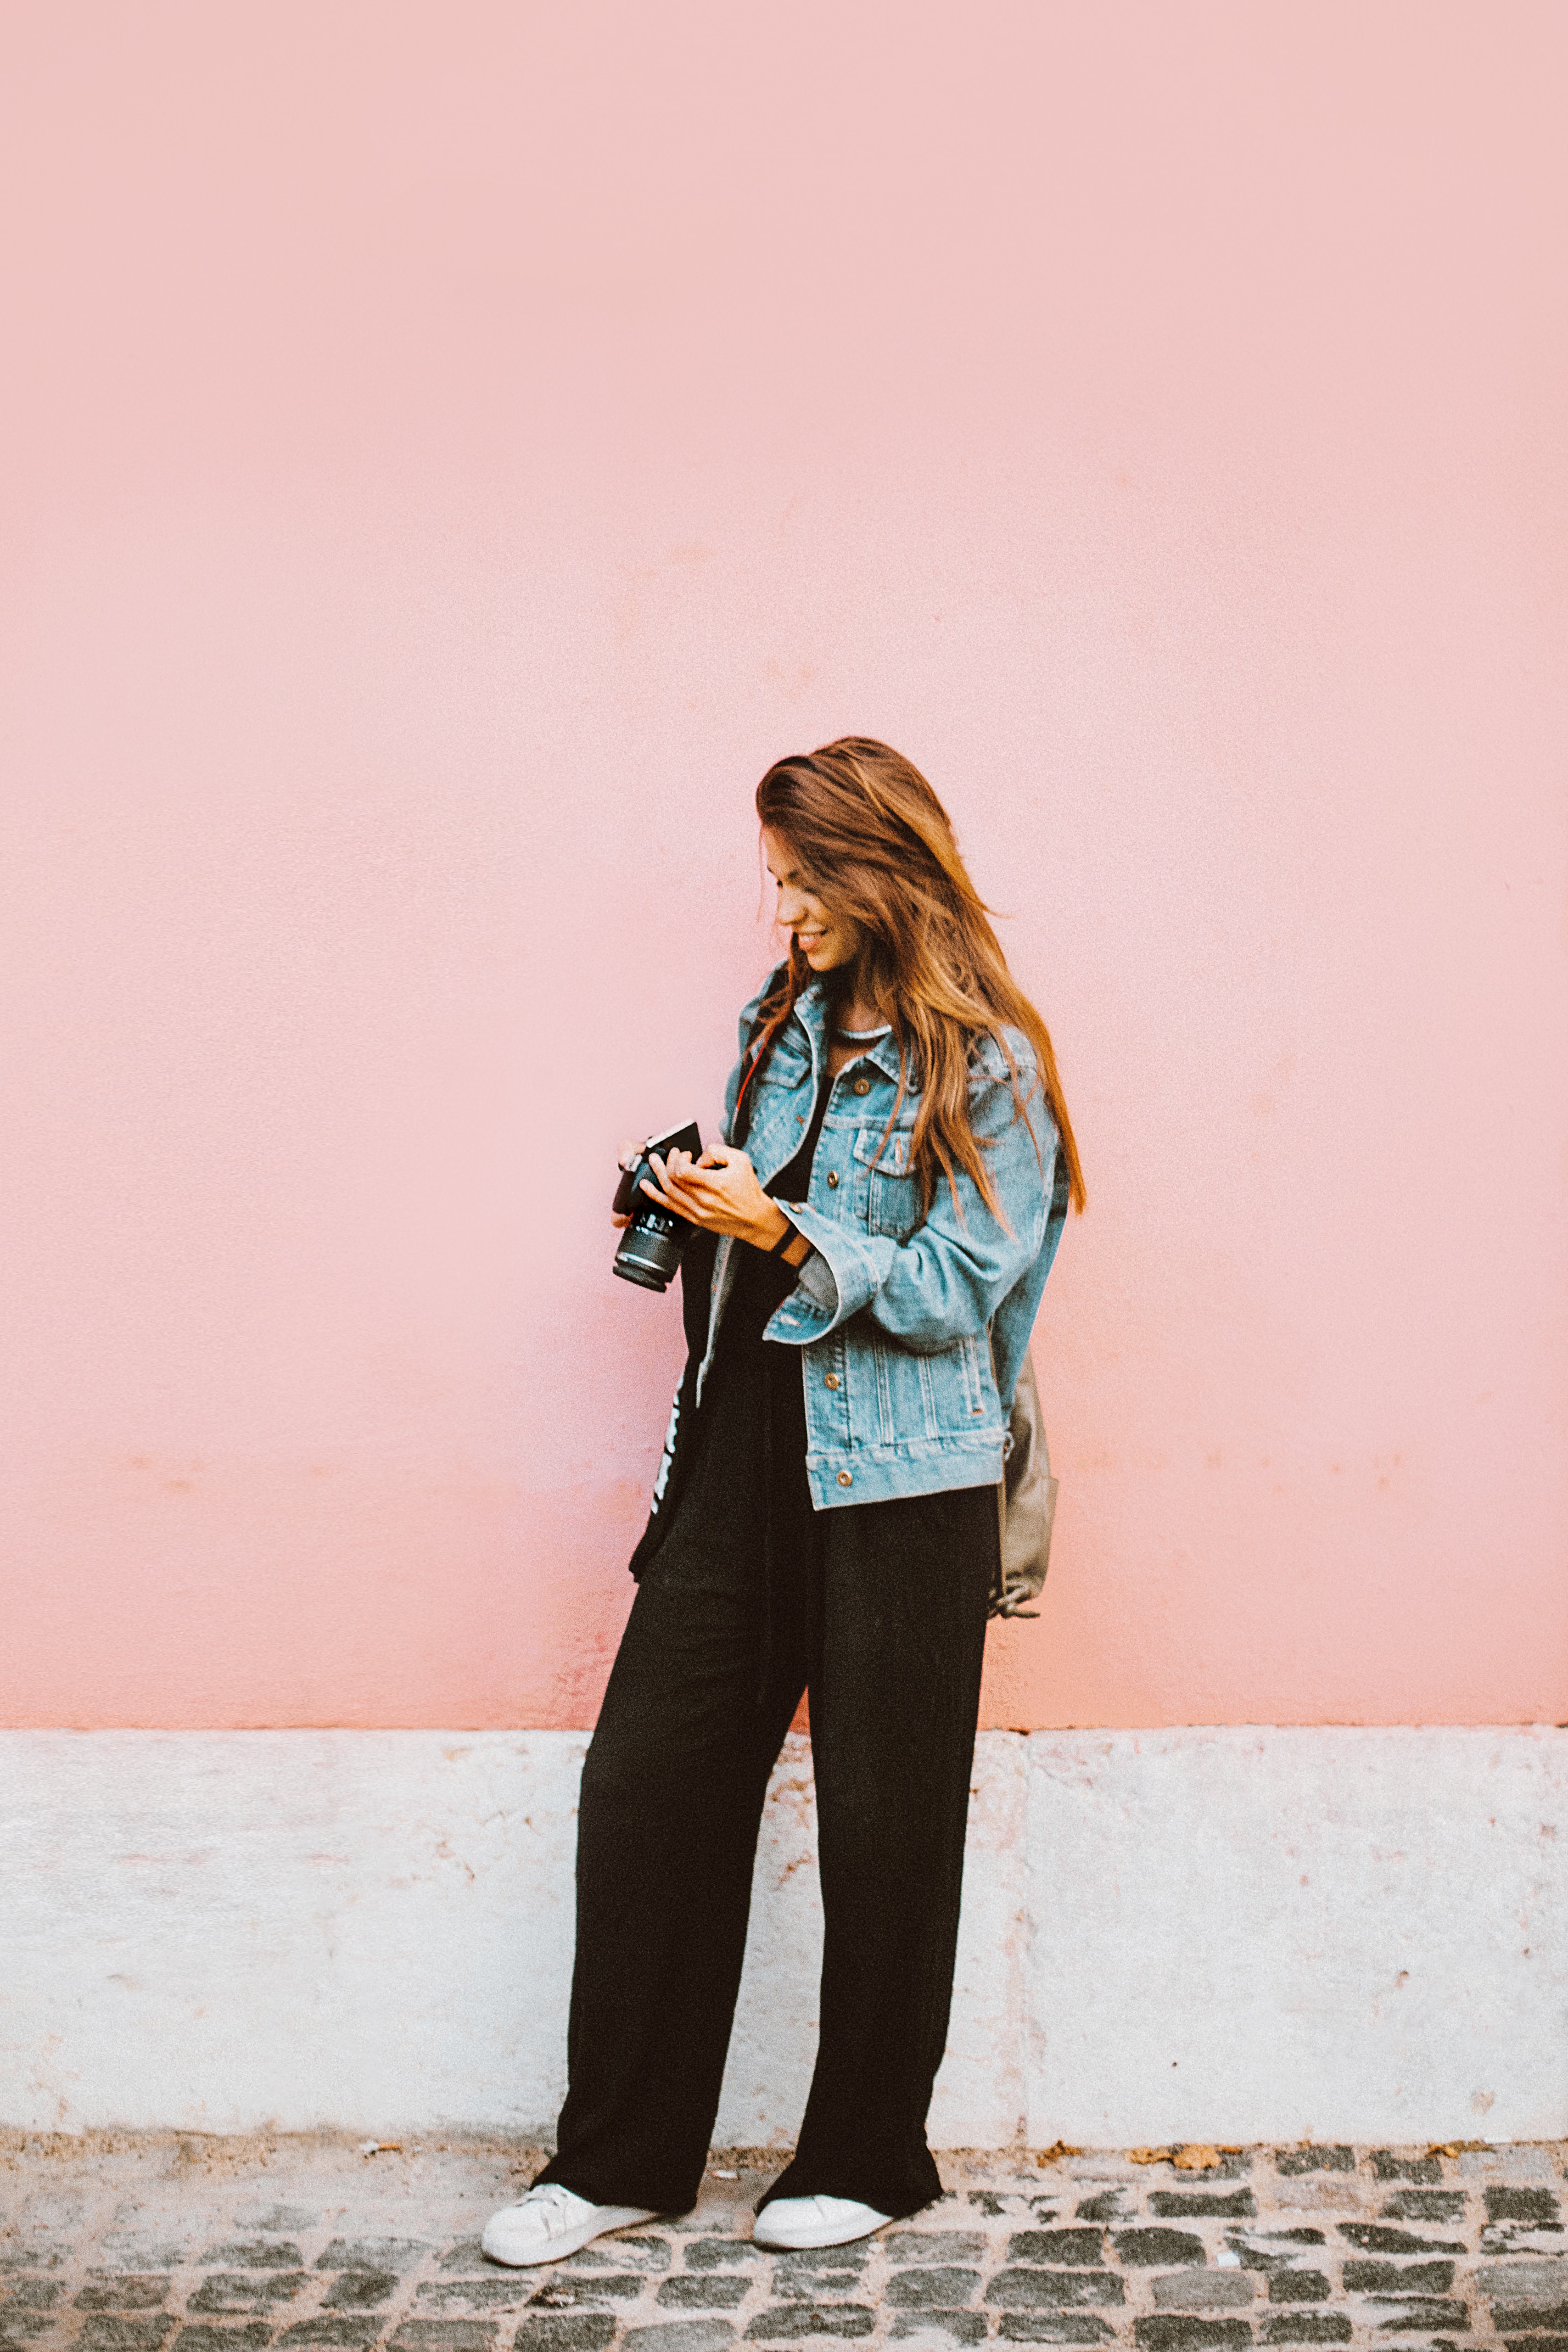
pink, photograph, clothing, standing, jeans, girl, shoulder, outerwear, trousers, fun